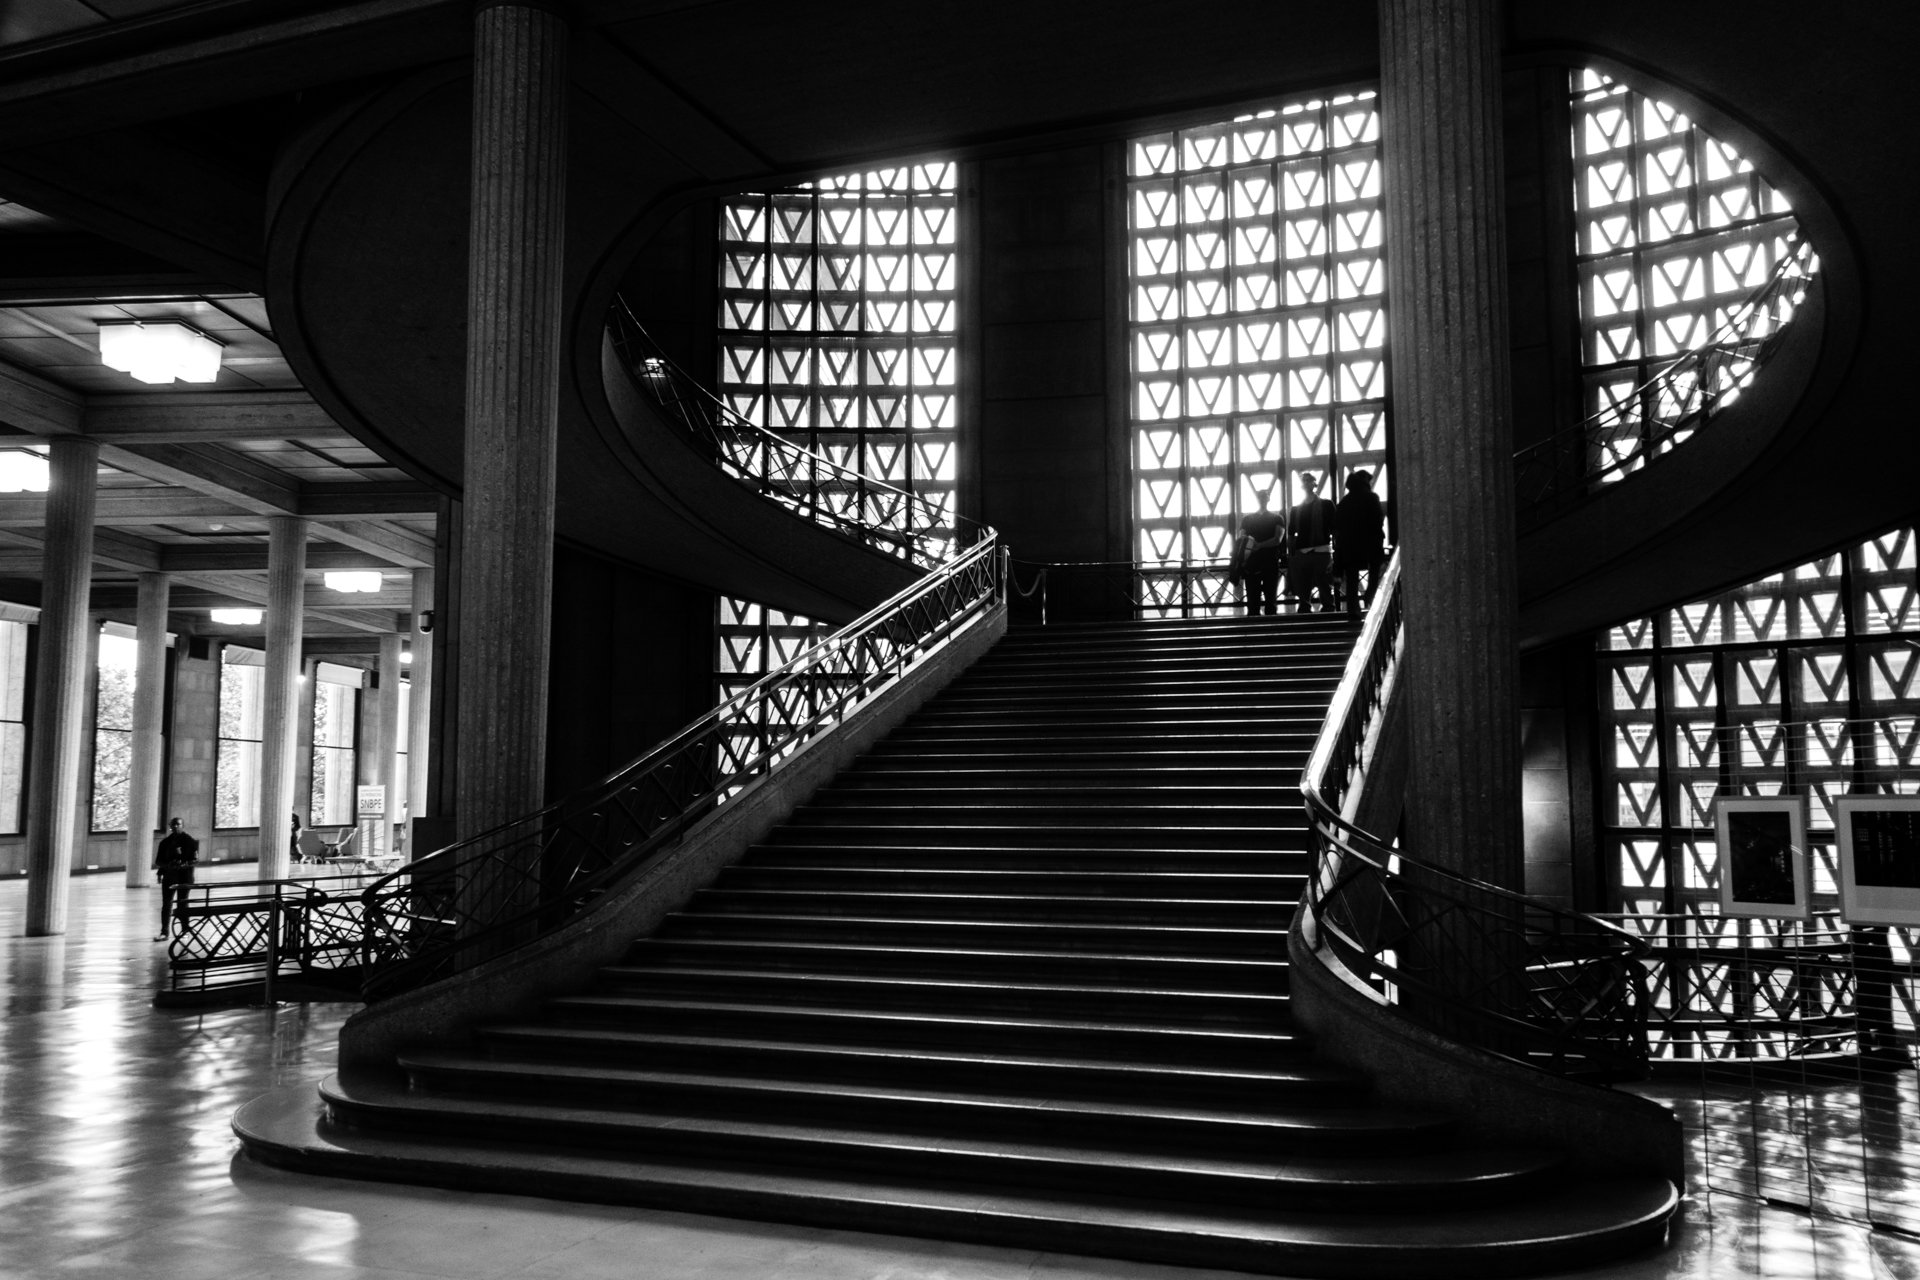
light, black and white, white, photography, paris, social, france, line, darkness, black, monochrome, symmetry, shape, auguste, perret, iena, conseil, economique, iledefrance, monochrome photography, film noir